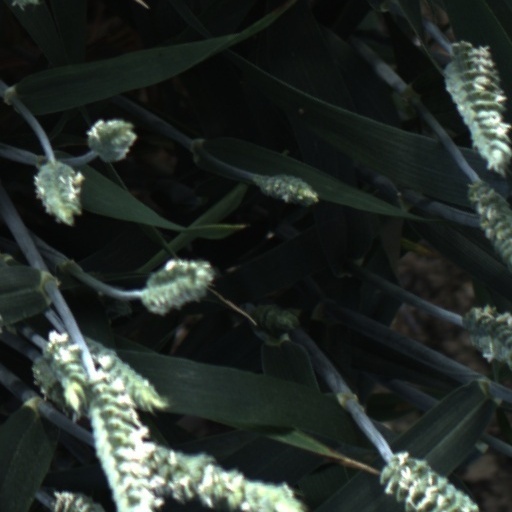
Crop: wheat